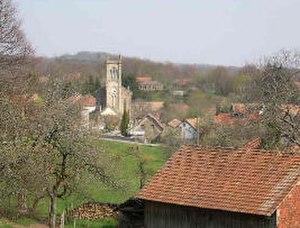
photo du village d'Auxelles-Bas vu depuis le haut du village prise le 16/04/2004 par LP90. licence GFDL LP90 avril 2004
La communauté de communes la Haute Savoureuse est une ancienne communauté de communes française, située dans le département du Territoire de Belfort et la région Bourgogne-Franche-Comté. Elle a fusionné le 1 janvier 2017 avec la communauté de communes du Pays Sous Vosgien pour former la communauté de communes des Vosges du Sud.
La communauté de communes des Vosges du Sud est une communauté de communes du département du Territoire de Belfort, dans la région Bourgogne-Franche-Comté.
Auxelles-Bas est une commune française située dans le département du Territoire de Belfort en région Bourgogne-Franche-Comté.